Novel

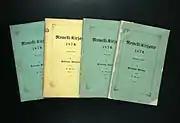
First edition of Aleksis Kivi's "The Seven Brothers" (1870)

The new romances challenged the idea that the novel involved a realistic depiction of life, and destabilized the difference the critics had been trying to establish, between serious classical art and popular fiction. Gothic romances exploited the grotesque, and some critics thought that their subject matter deserved less credit than the worst medieval tales of Arthurian knighthood.